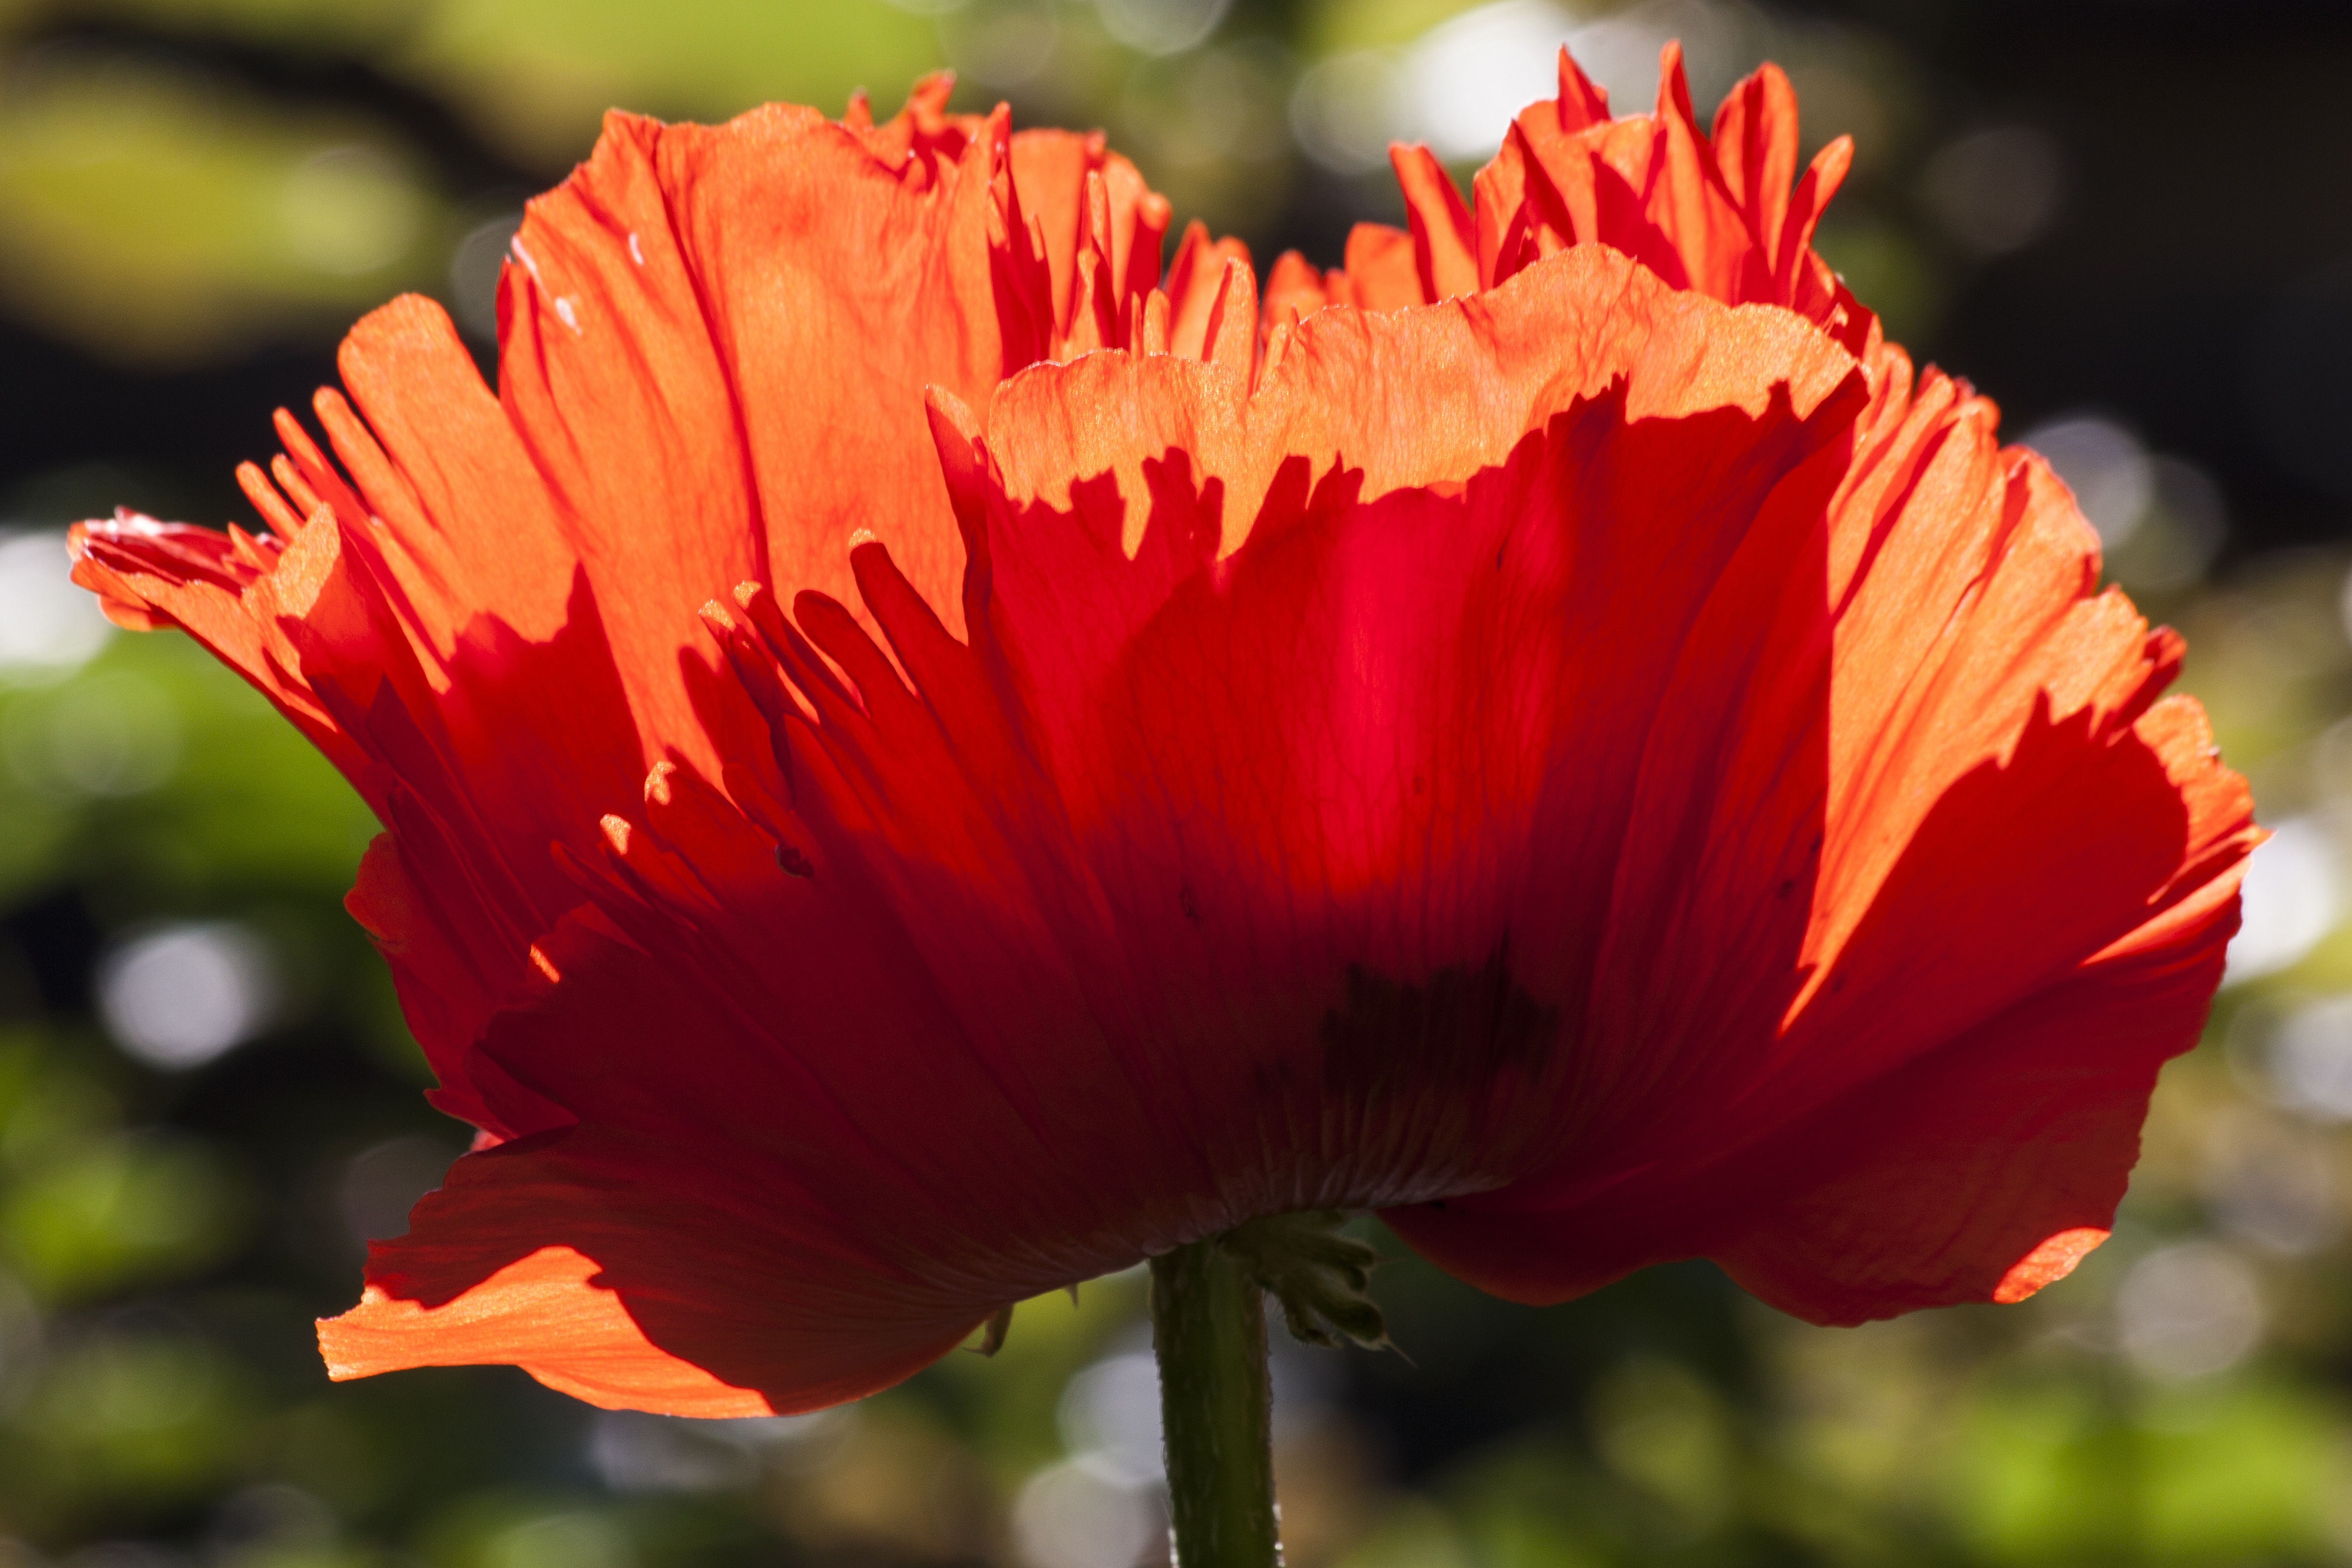
nature, blossom, plant, flower, petal, bloom, spring, green, red, botany, flora, wildflower, poppy, coquelicot, back light, macro photography, ornamental plant, flowering plant, half rosette plant, annual plant, plant stem, land plant, poppy family, ornamental poppies